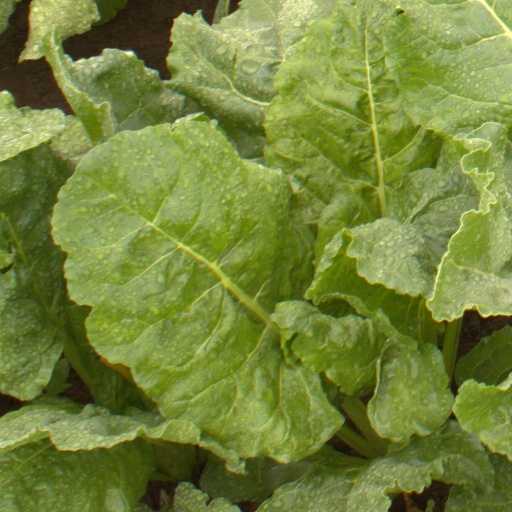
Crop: sugar beet